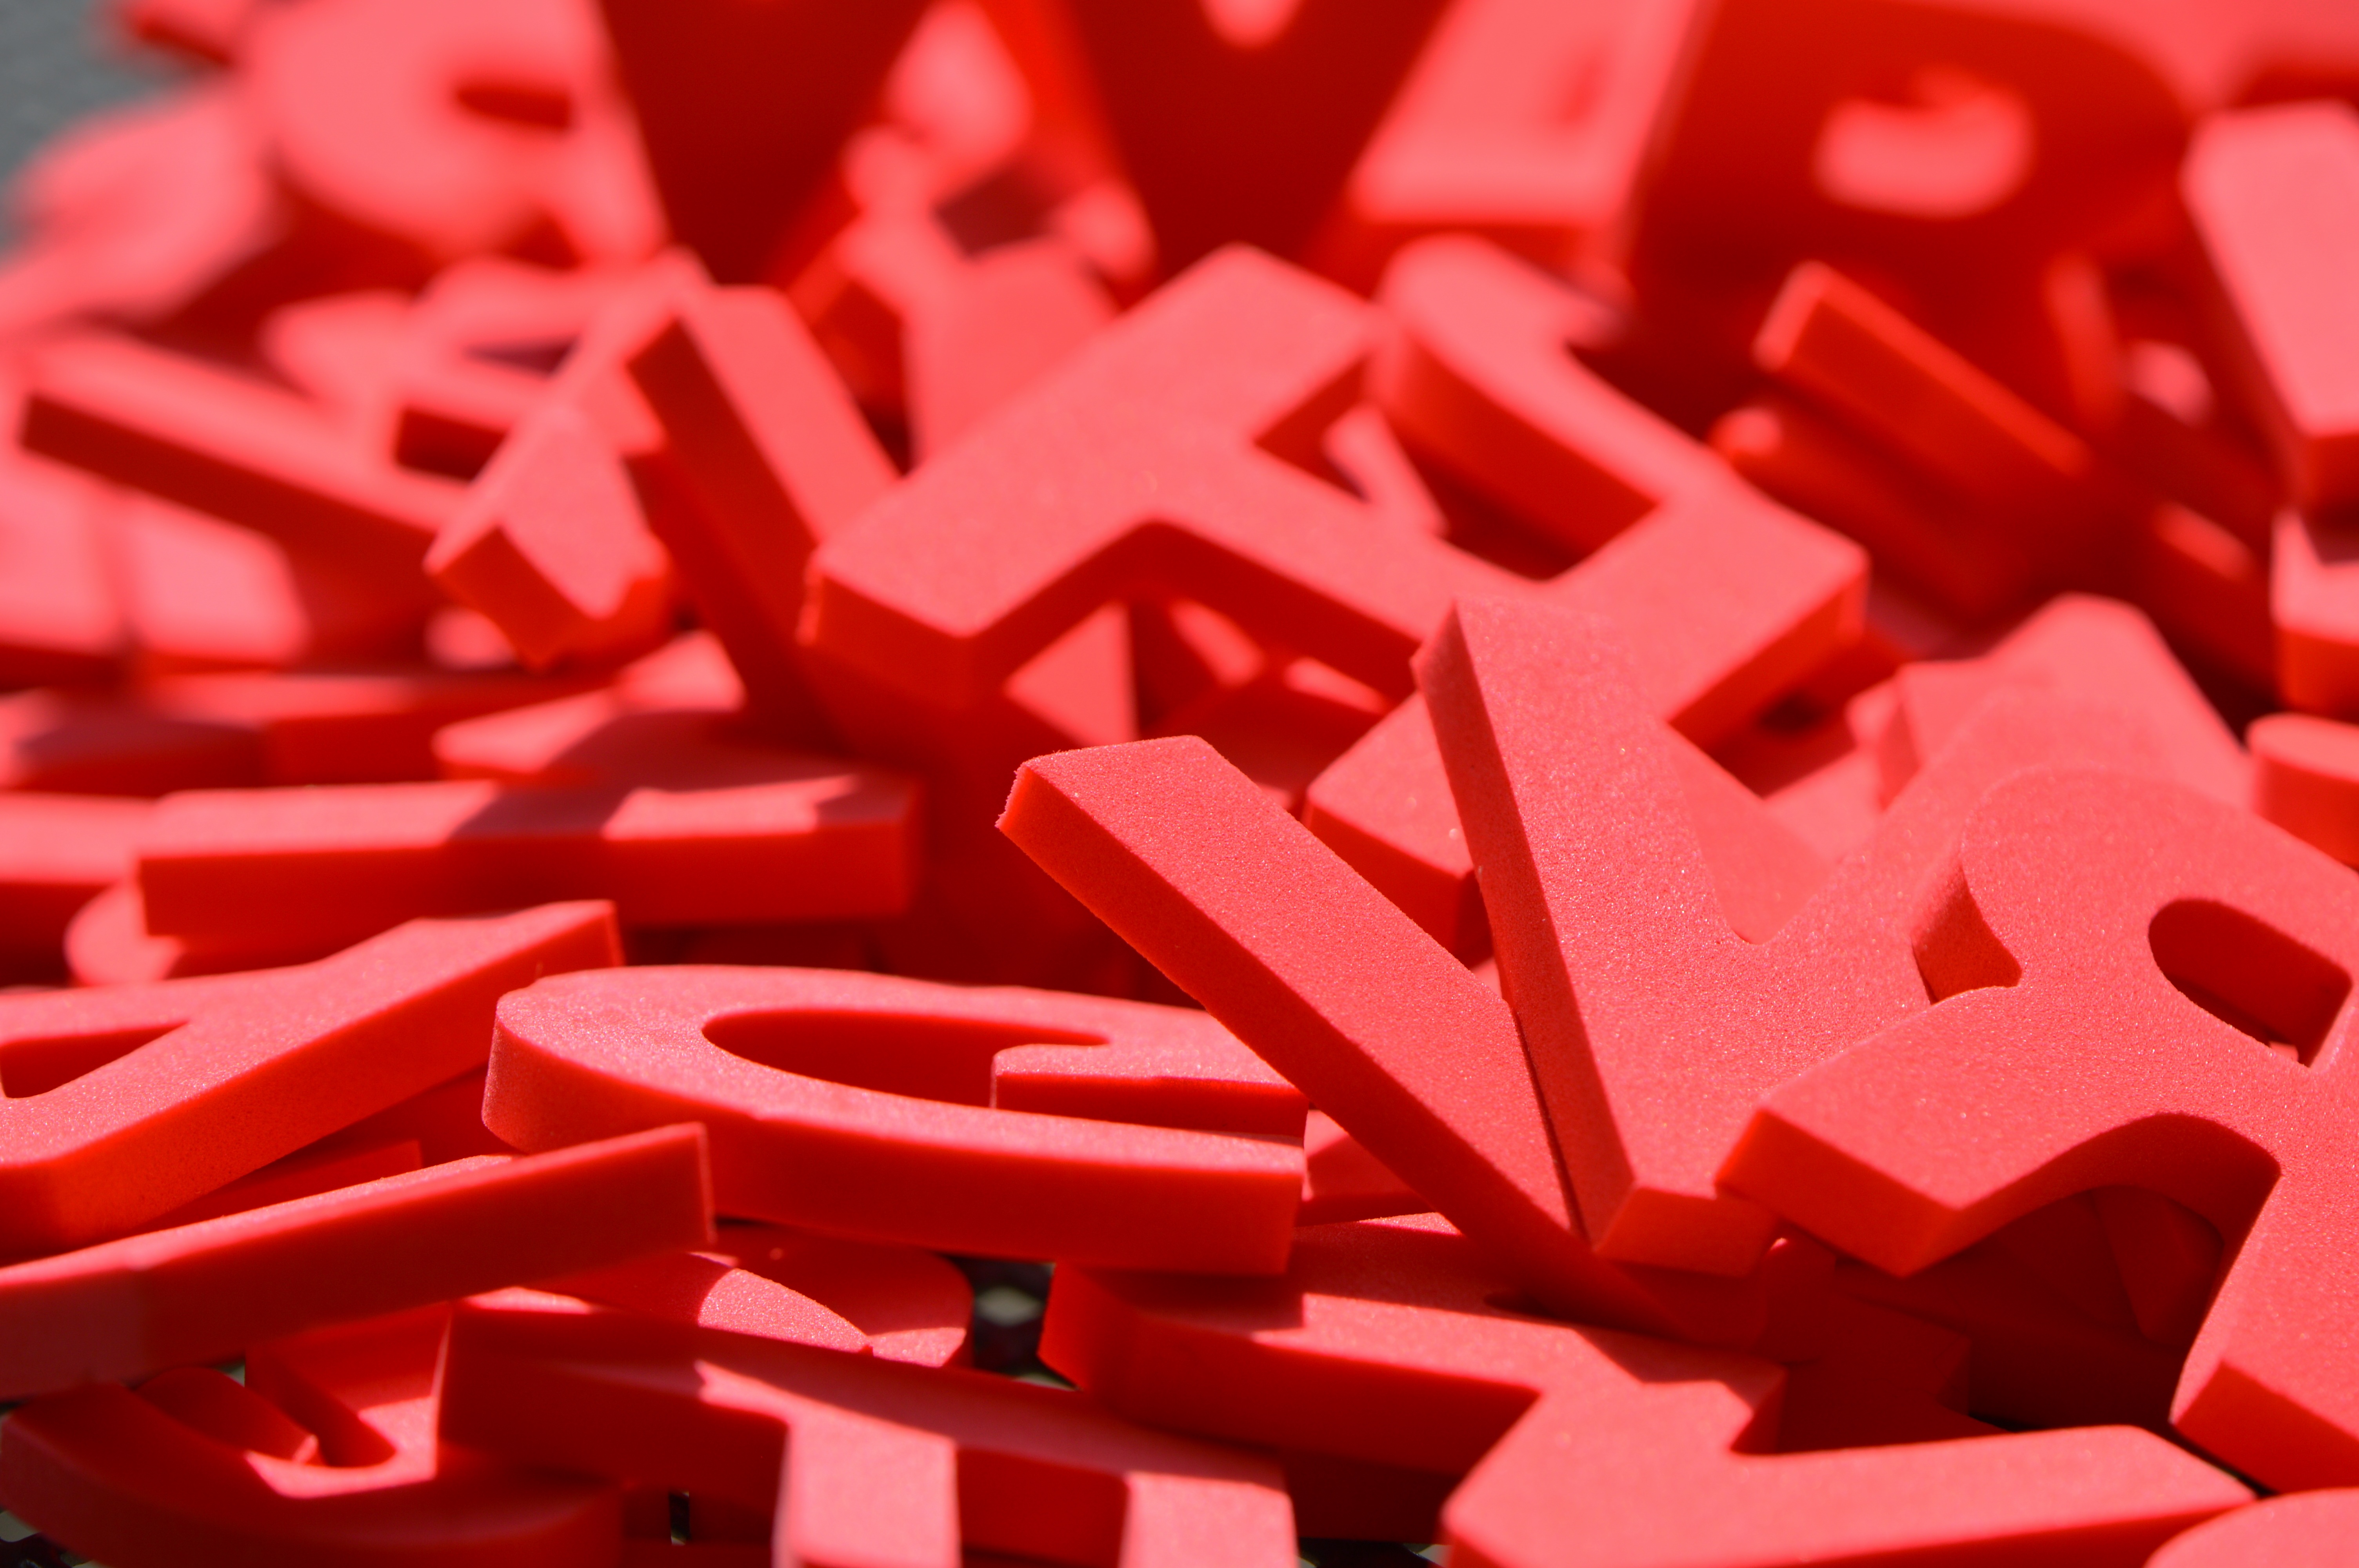
flower, petal, number, heart, pattern, line, red, alphabet, color, pink, font, design, letters, shape, valentine's day, moosgummi